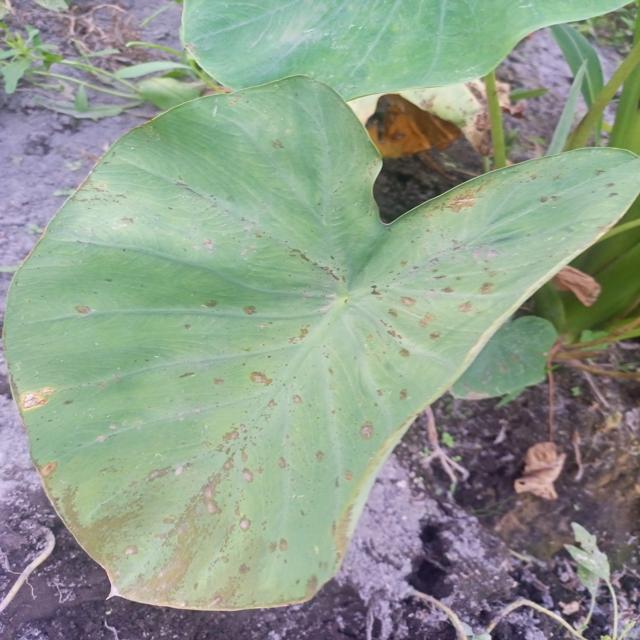
Label: Early_Blight